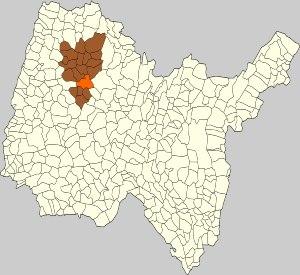
Polliat est une commune française située dans le département de l'Ain, près de la région naturelle de la Dombes. Elle appartient à l'arrondissement de Bourg-en-Bresse.